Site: brandenburg
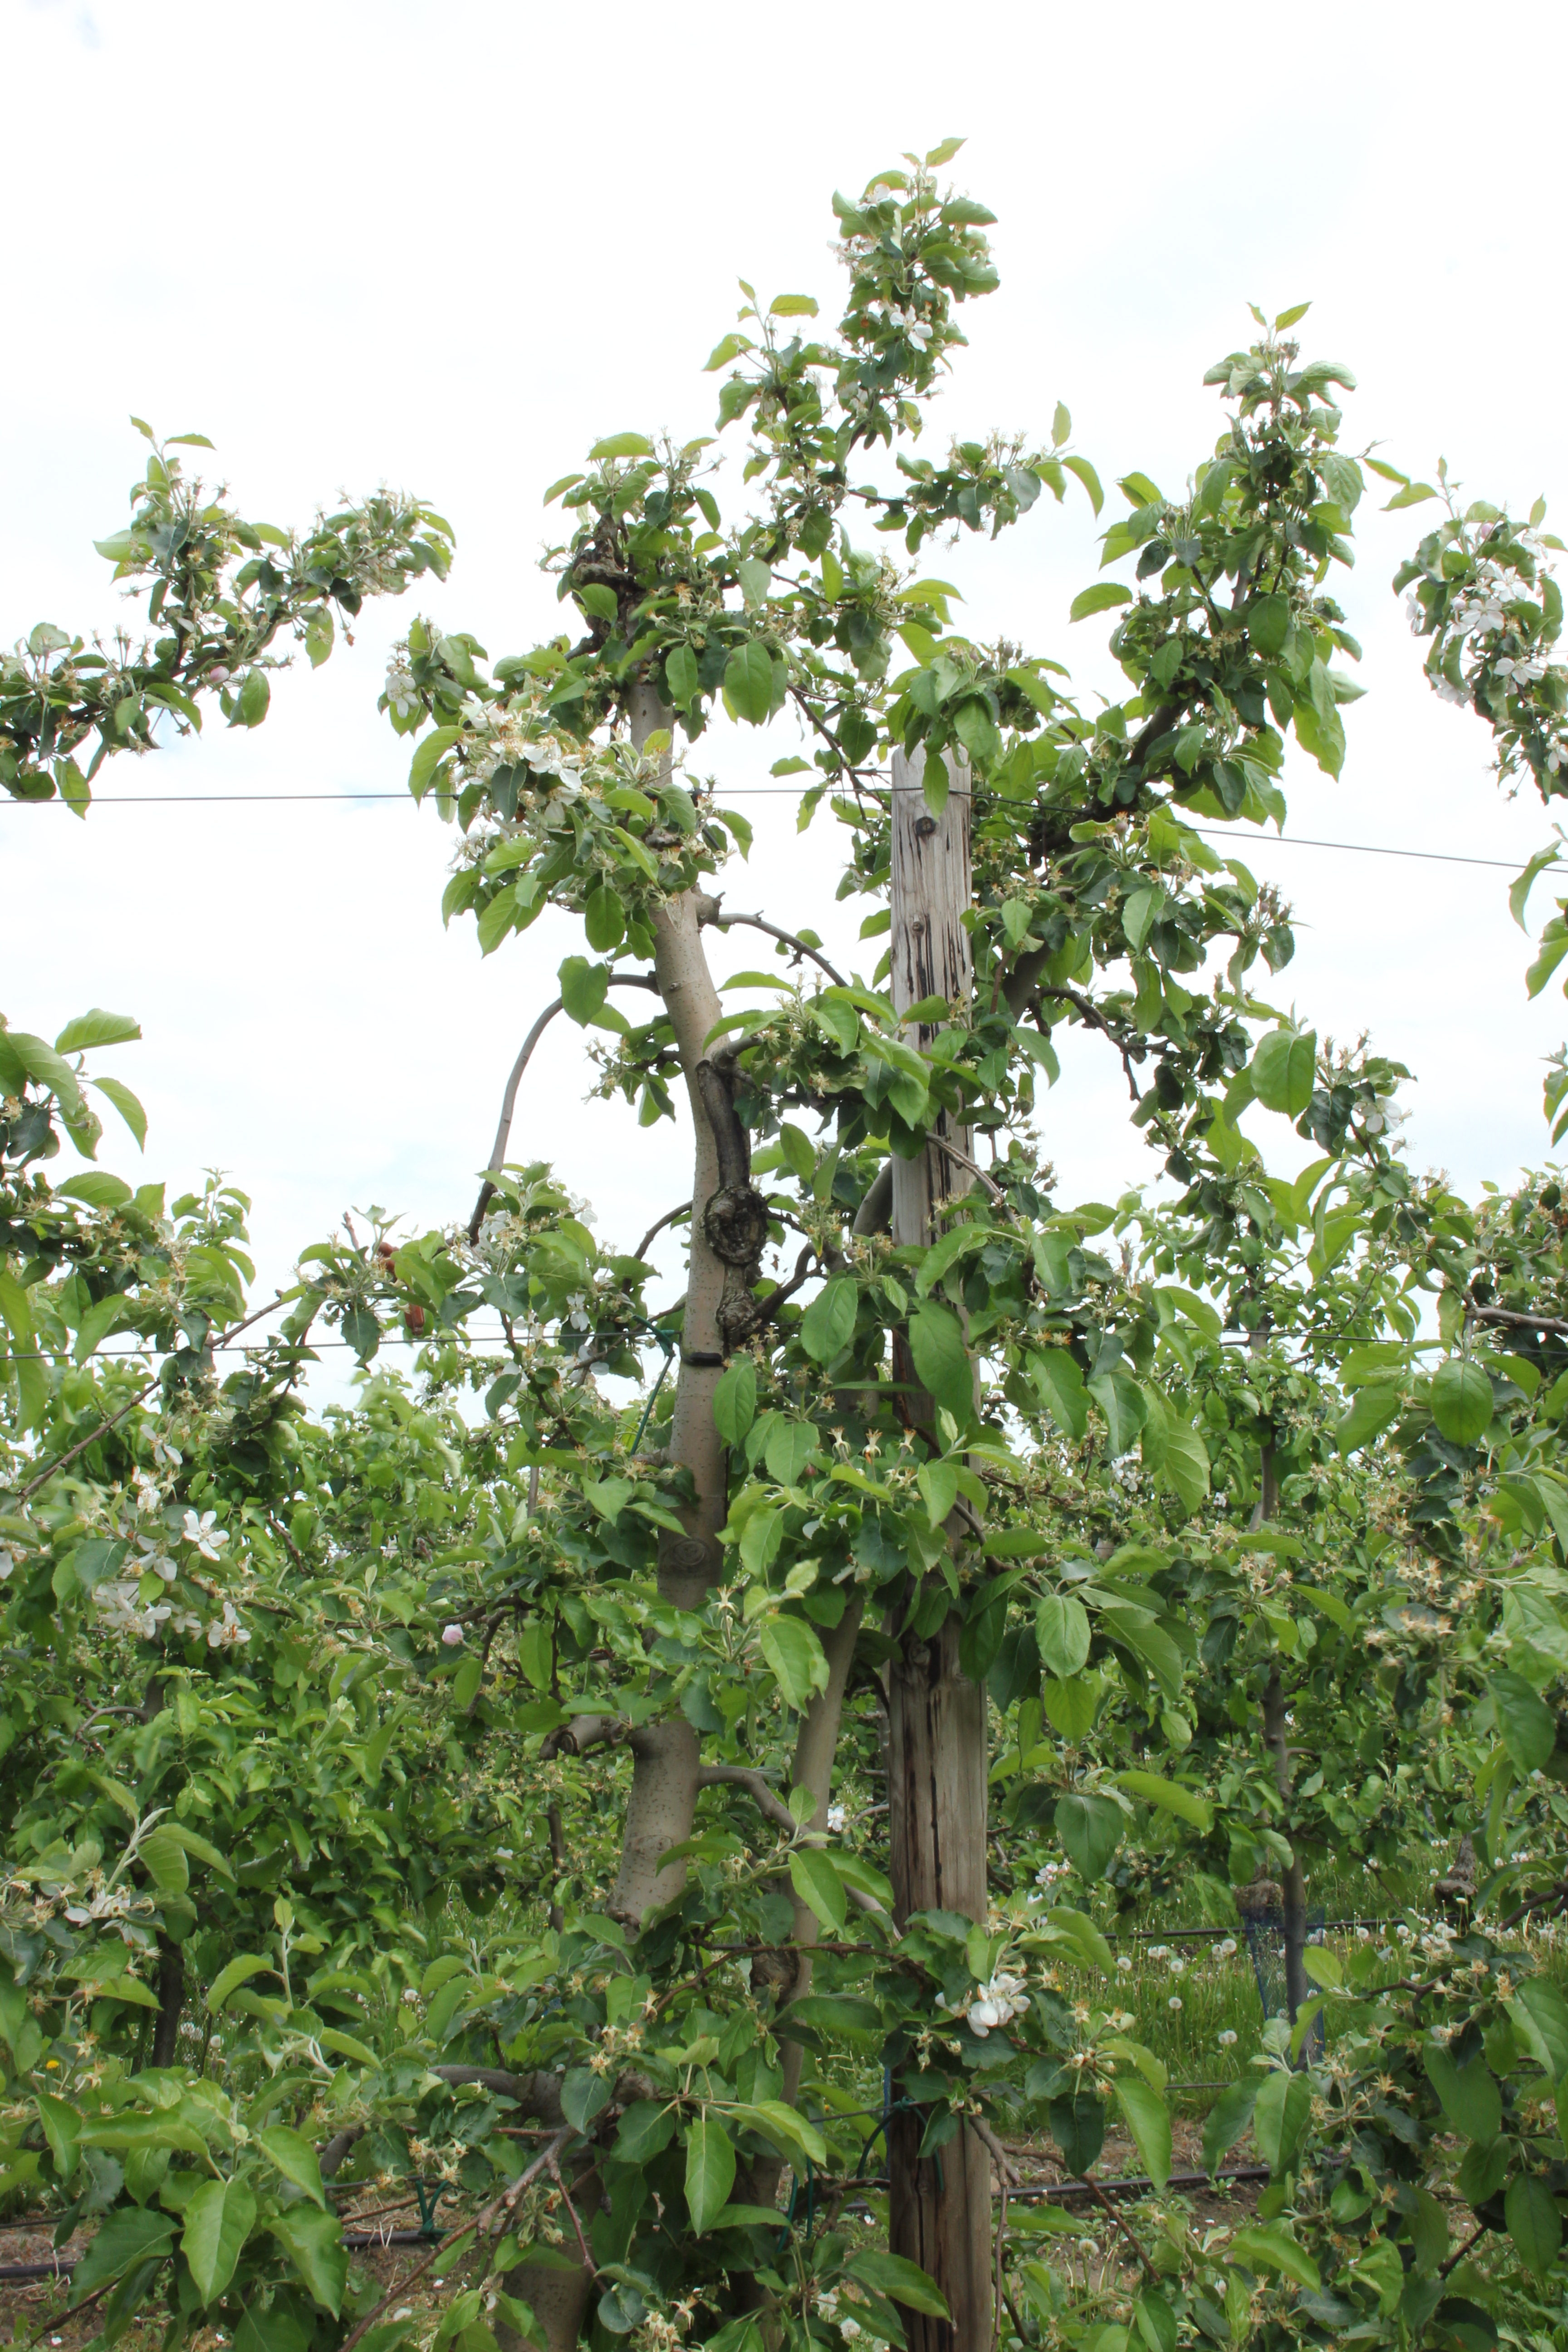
Growth stage (BBCH 67): Flowering